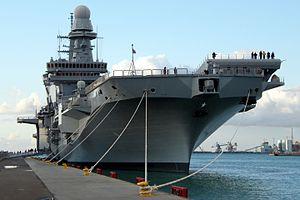
Voici la liste des bâtiments de la Marina Militare en service:
Le Cavour est un porte-aéronefs de la Marina militare italienne entré en service en juin 2009. Il remplace le porte-aéronefs Vittorio Veneto. Selon Véronique Sartini il remplace à l'horizon 2020, le porte-aéronefs Giuseppe Garibaldi qui n'aura pas la capacité de mettre en œuvre les futurs F35 commandés. Néanmoins, cette affirmation semble contredite par la construction depuis 2017, d'un nouveau porte aéronef le Trieste qui remplacera le Garibaldi.
Voici la liste des porte-avions, porte-aéronefs et porte-hélicoptères construits dans le monde et classés par pays.